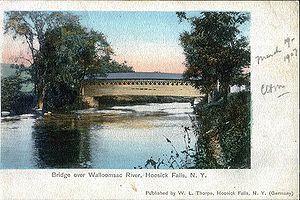
Bennington est le siège du comté de Bennington, situé dans le Vermont, aux États-Unis. Sa population était de 15 764 habitants au recensement de 2010.